Audi Coupé

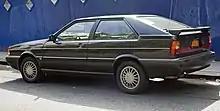
Rear view of US market Coupé GT (1986)

In 1985, For the 1986 model year, the Coupés (as with all Audis) were available with more catalyzed engine options. Also, the entire B2 range (Audi 80/90/Coupé) received stainless steel exhausts (for European markets at least).